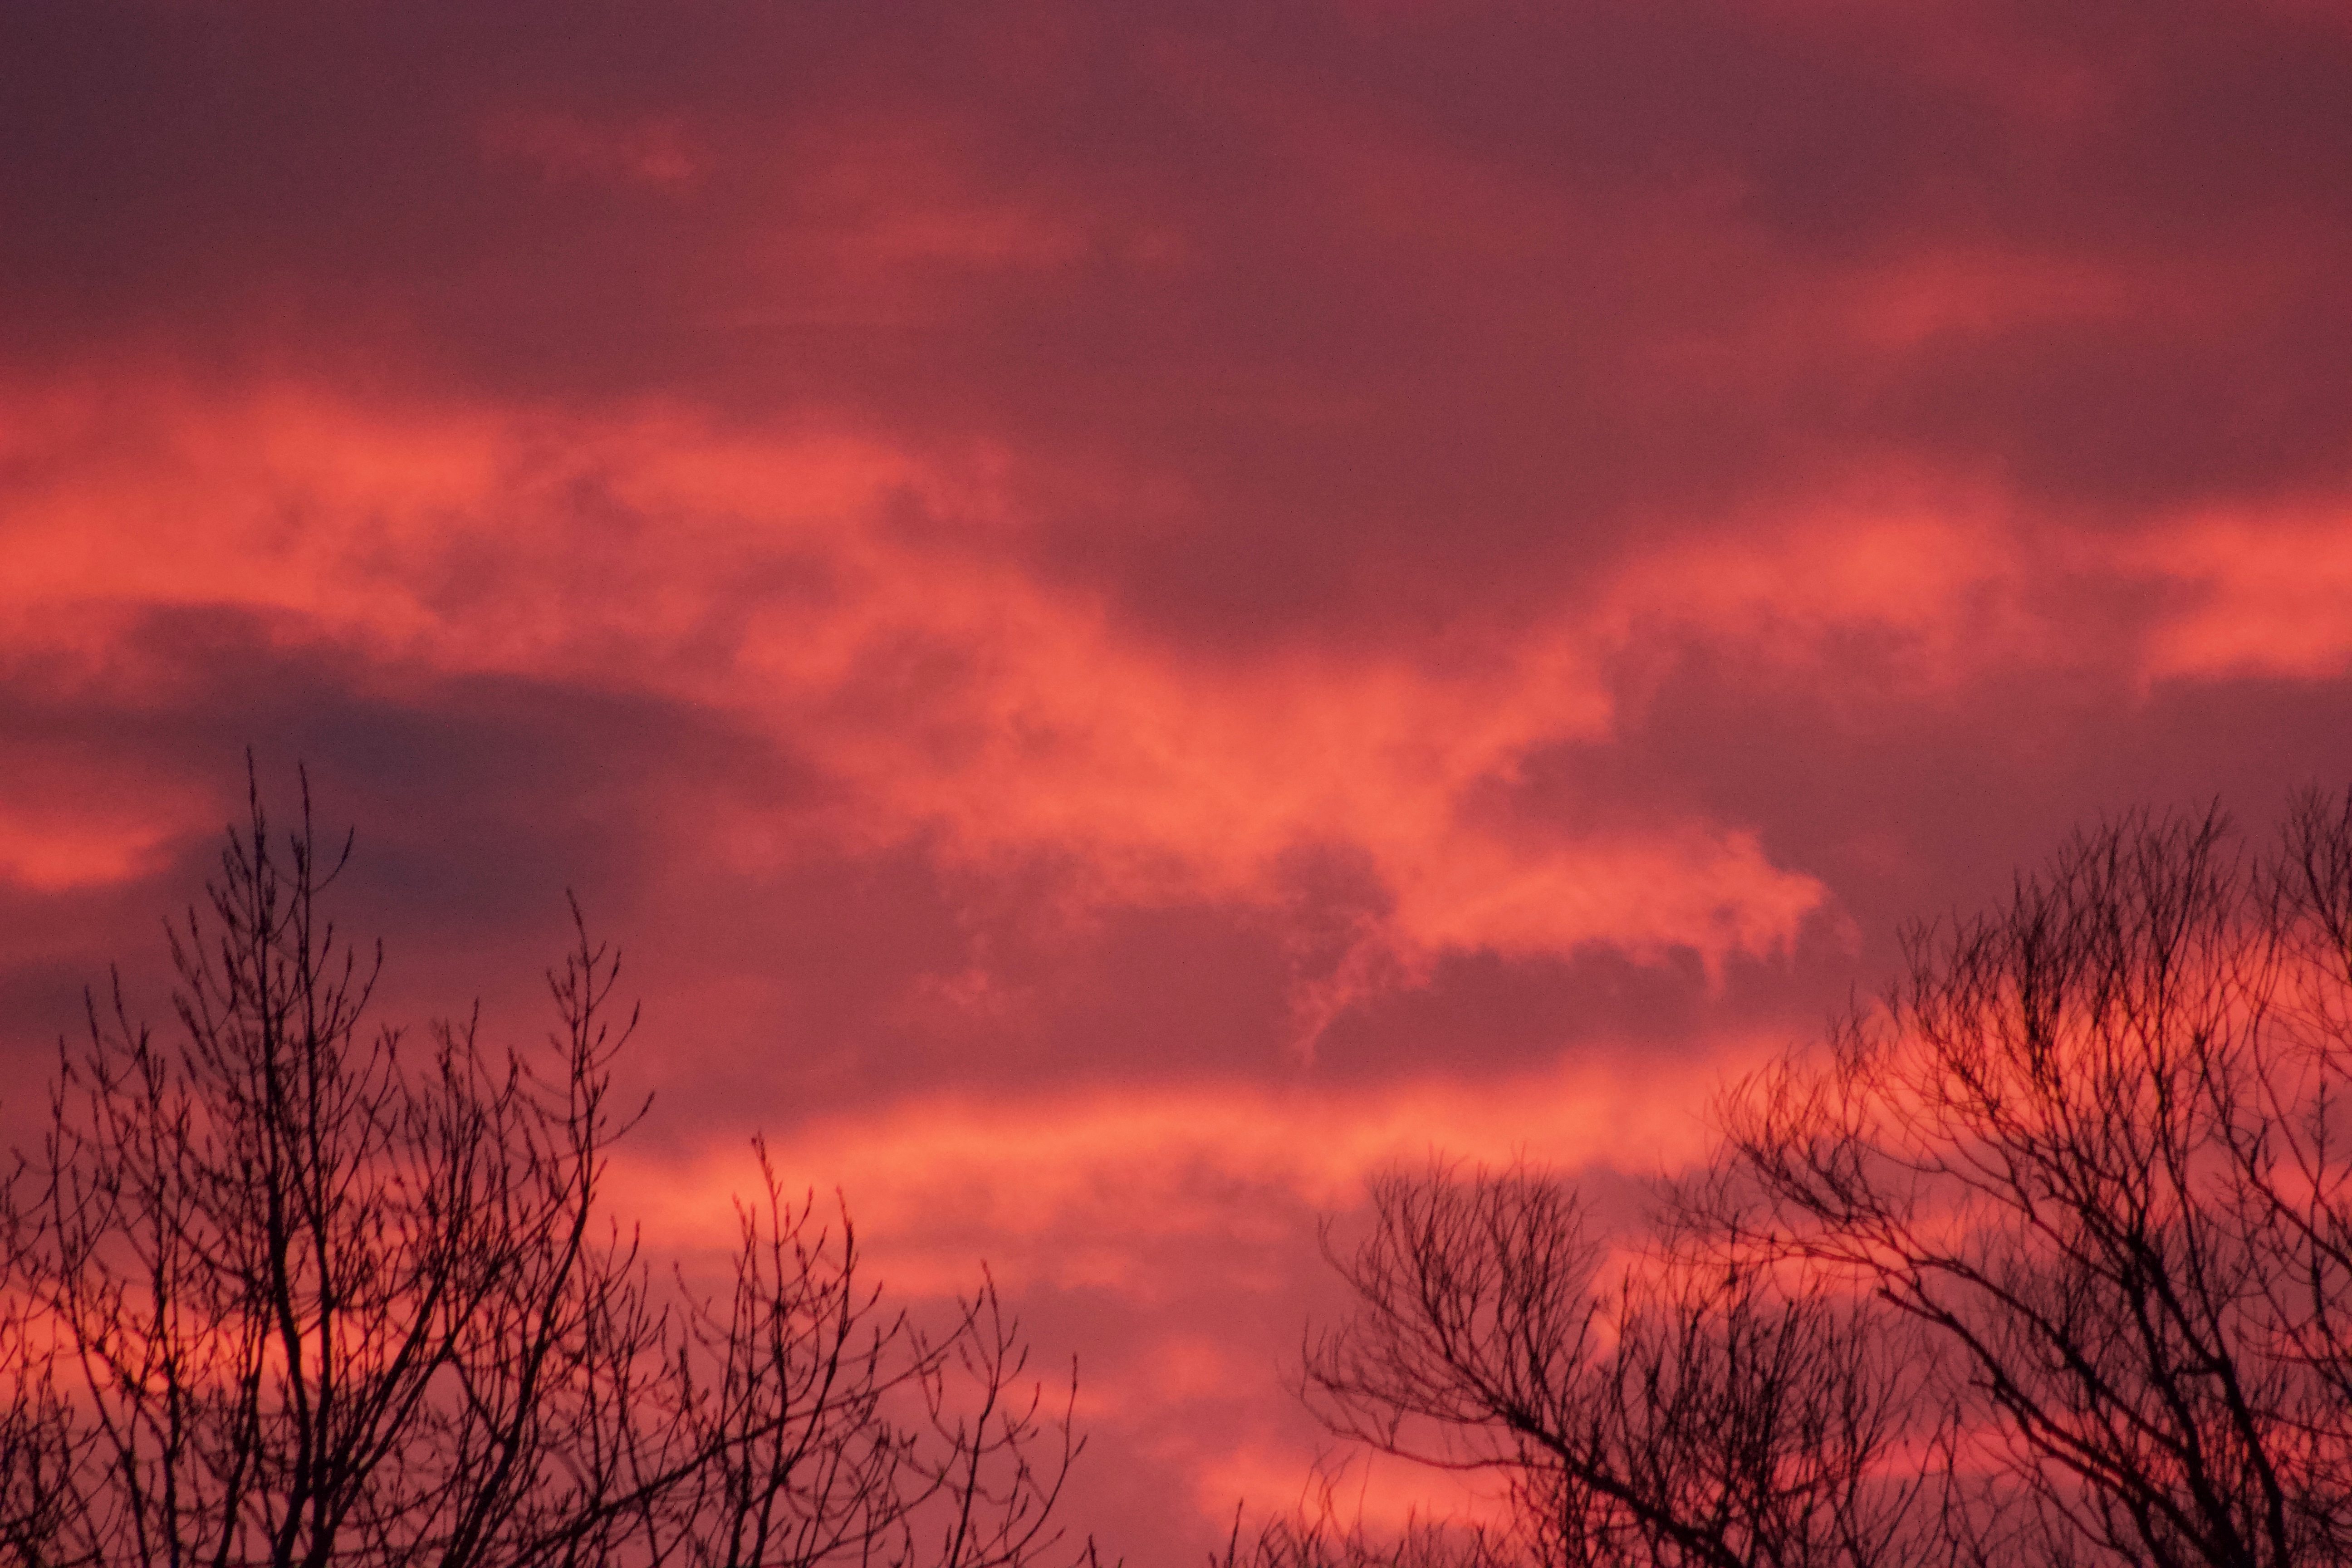
sky, dawn, red sky at morning, afterglow, cloud, atmosphere, sunrise, sunset, daytime, morning, dusk, evening, meteorological phenomenon, tree, cumulus, sunlight, branch, computer wallpaper, horizon, landscape, calm